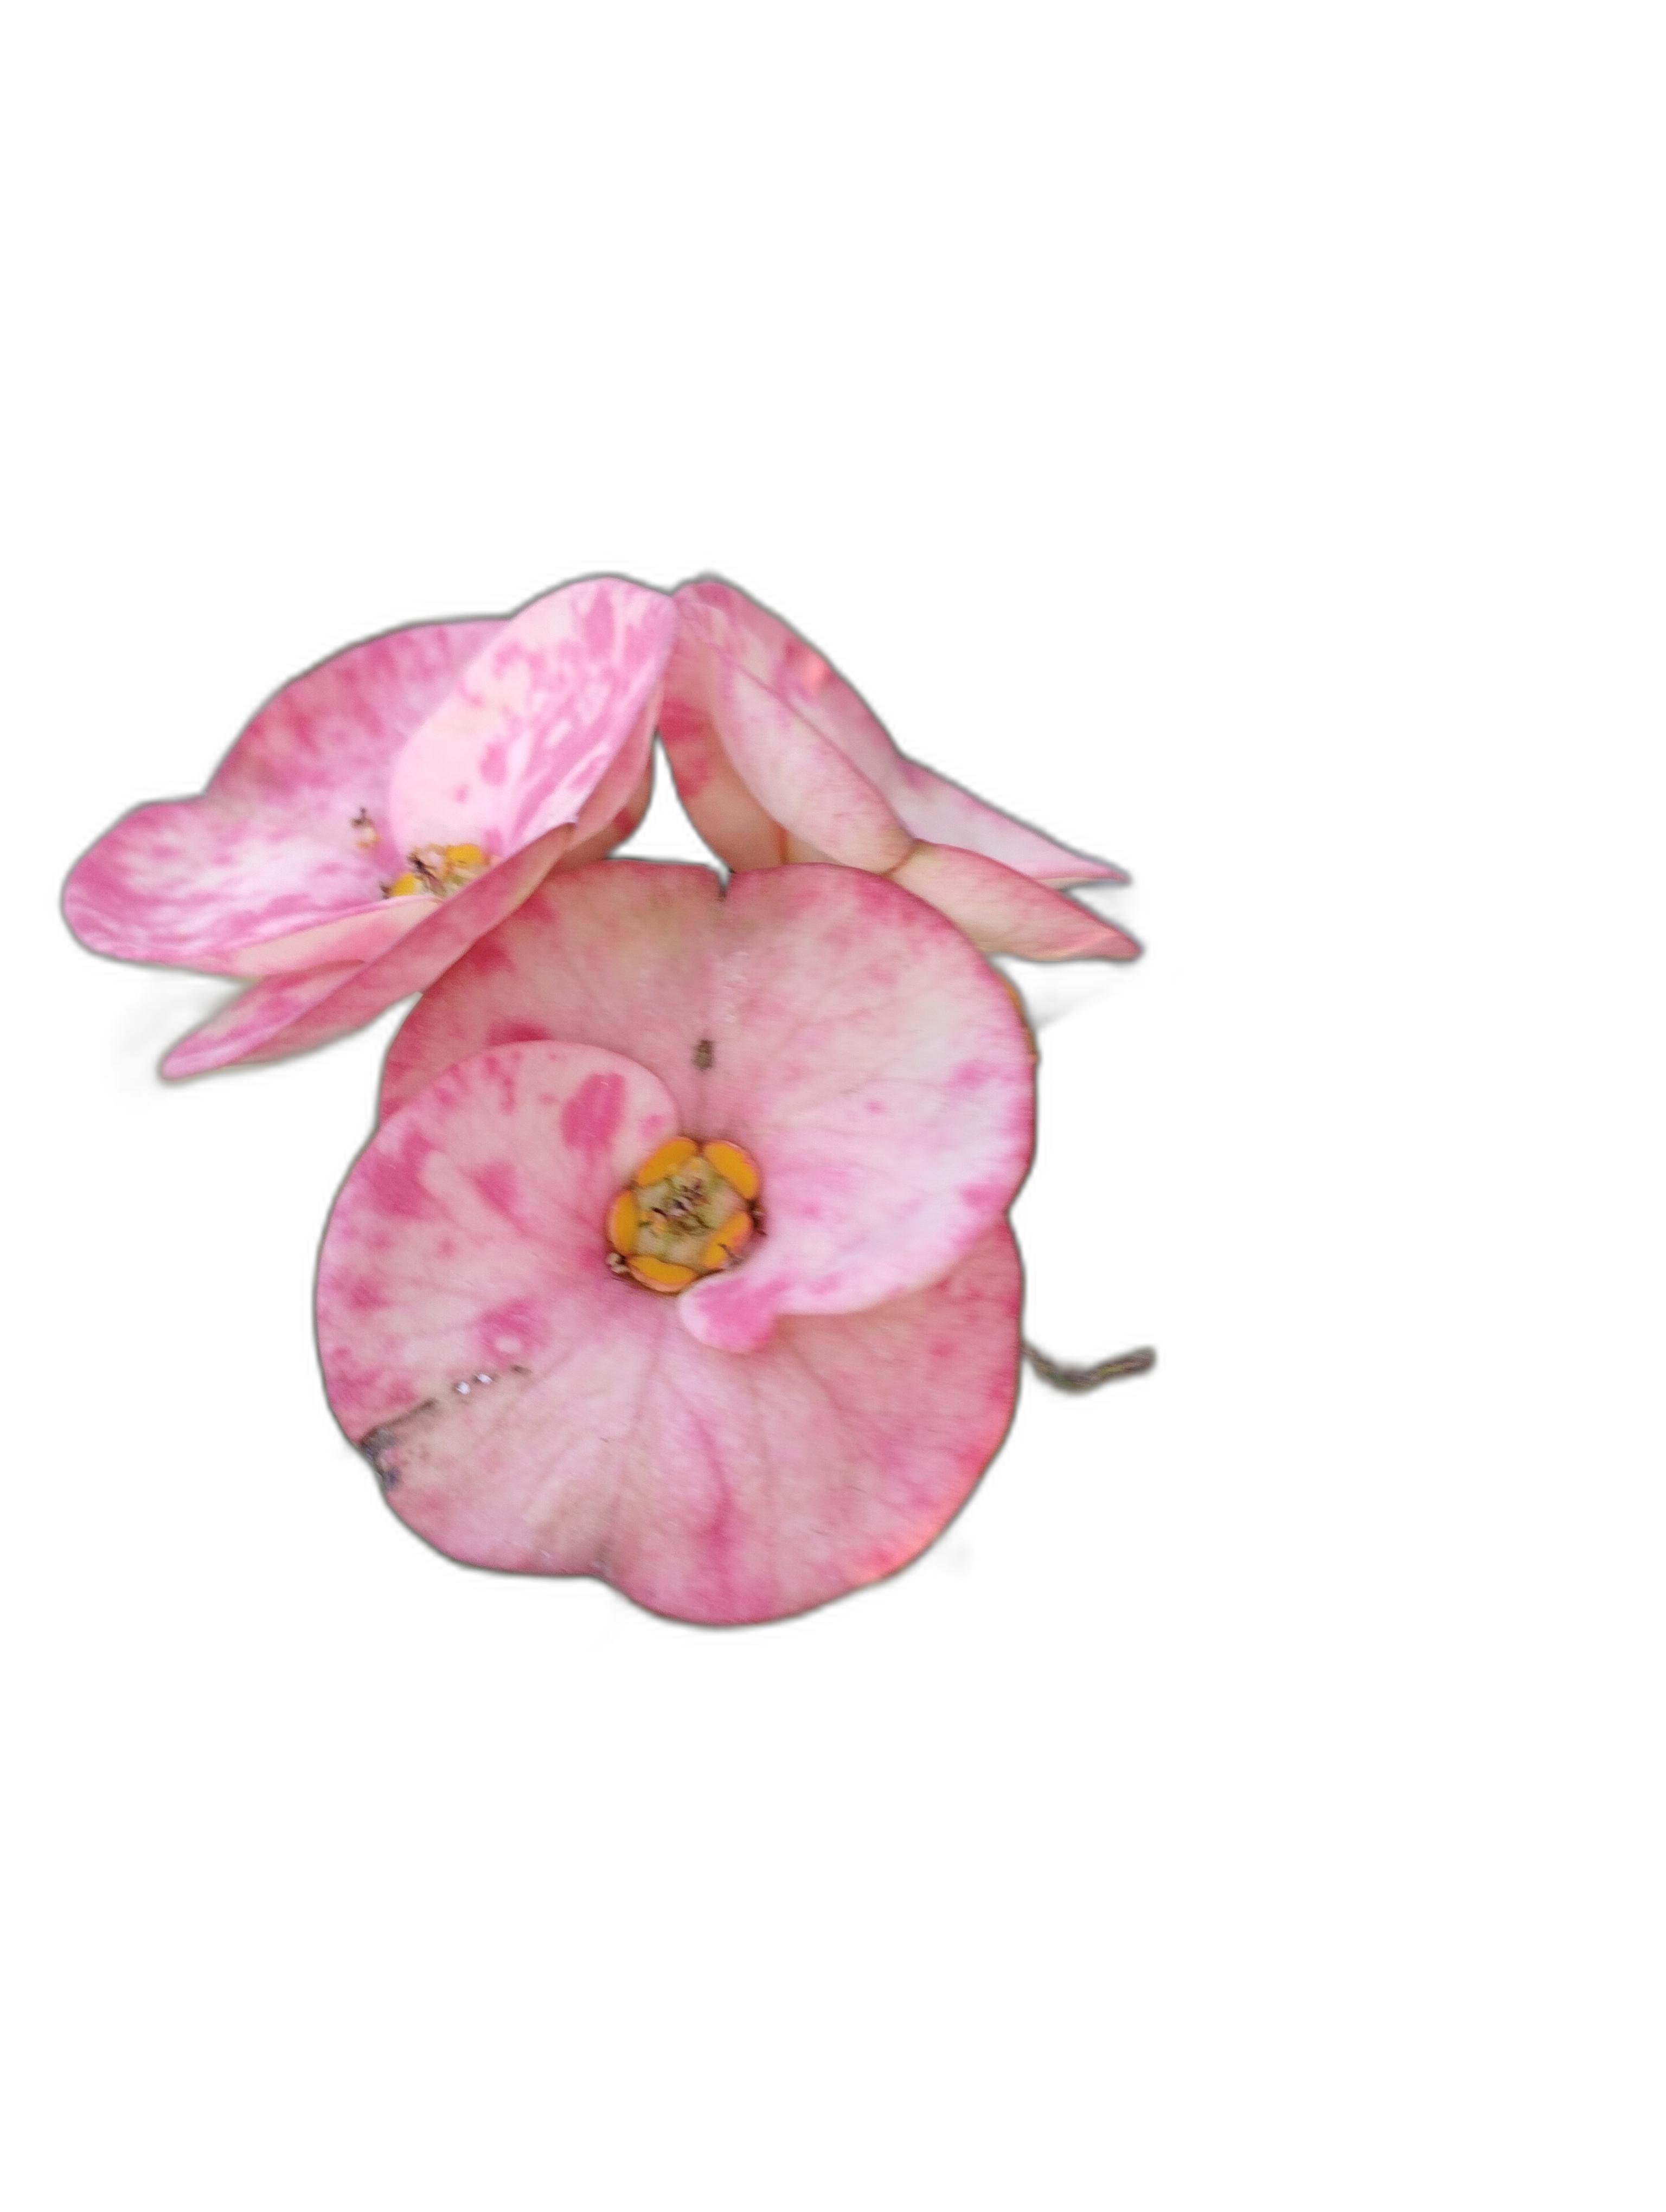
Label: Crown of thorns